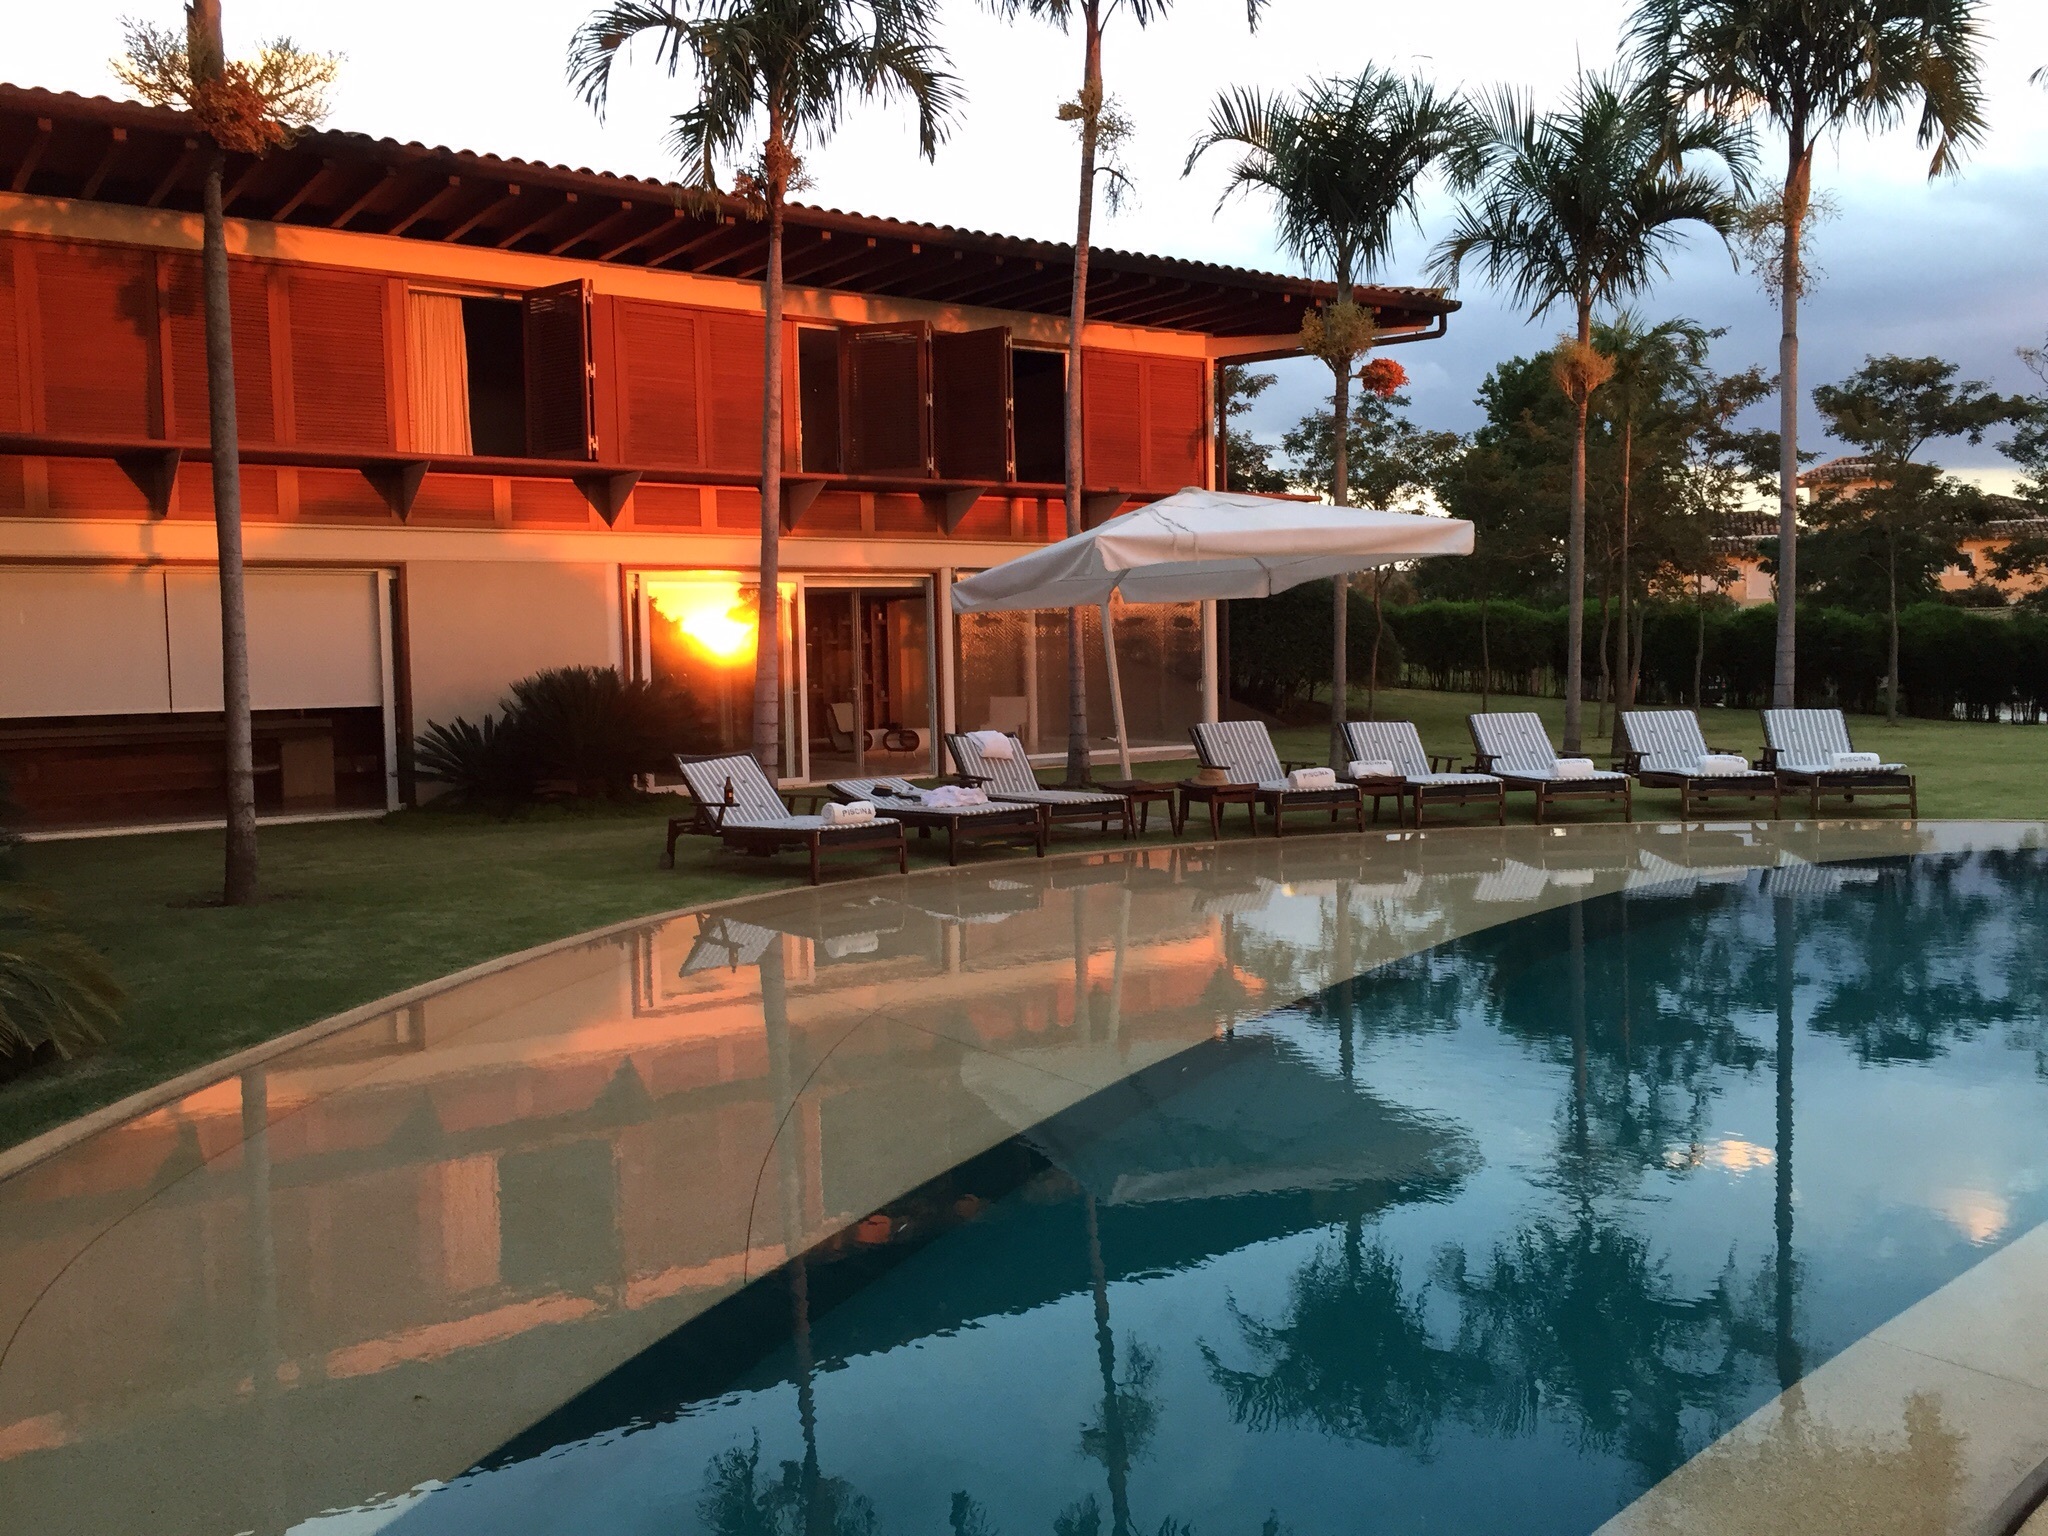
villa, house, building, home, pool, relax, swimming pool, backyard, facade, property, resort, estate, top, weekend, hacienda, condominium, real estate, baro